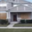
Label: house